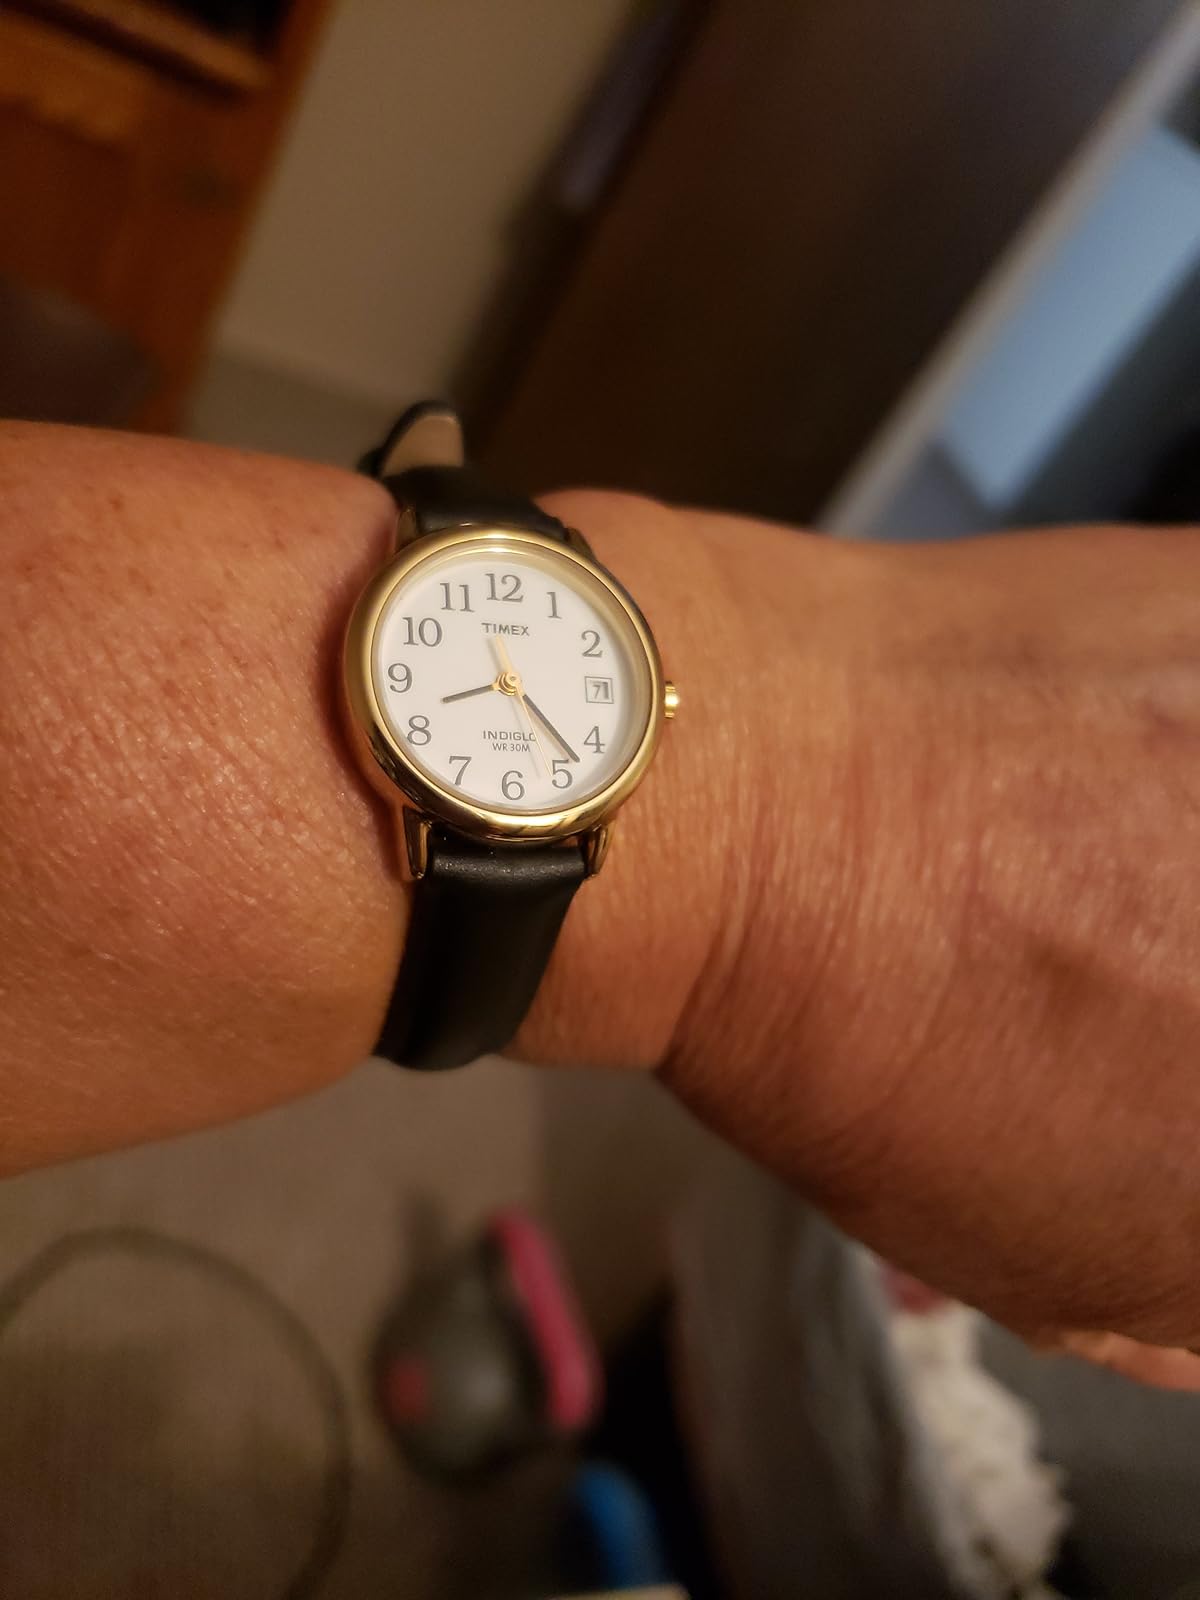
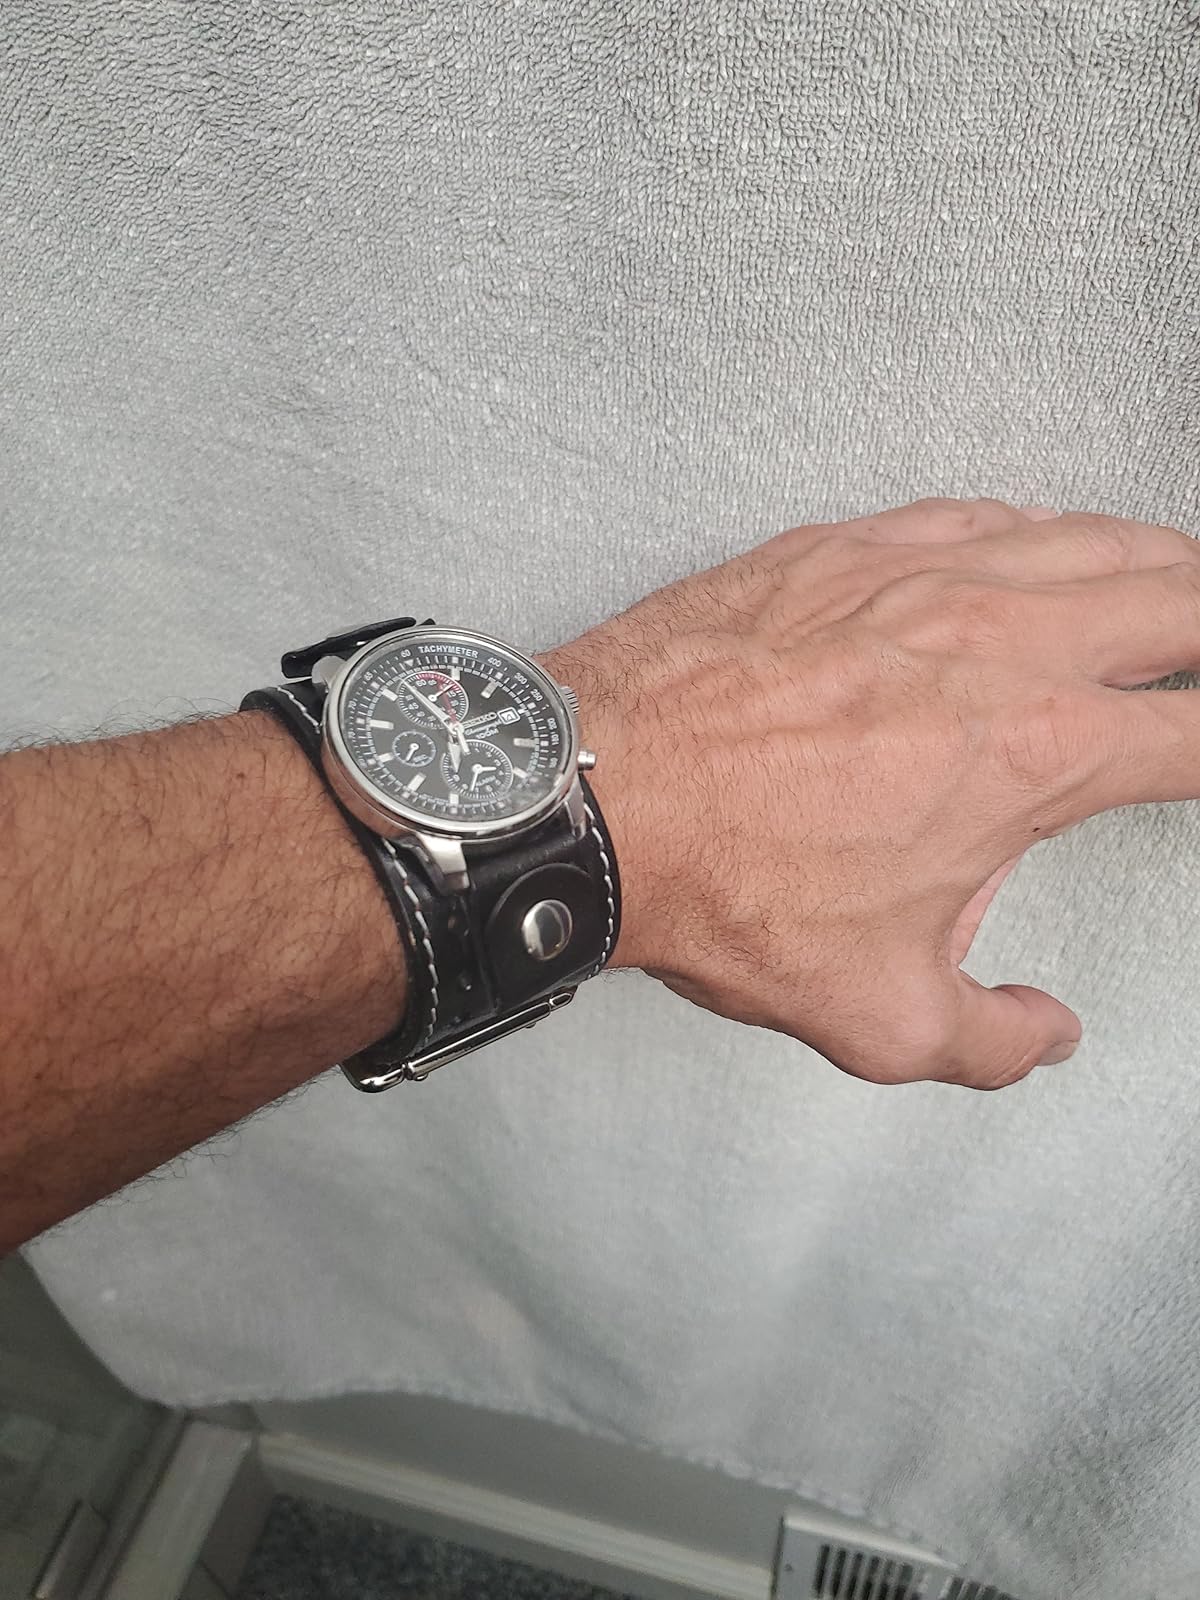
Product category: accessories_watch
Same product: no